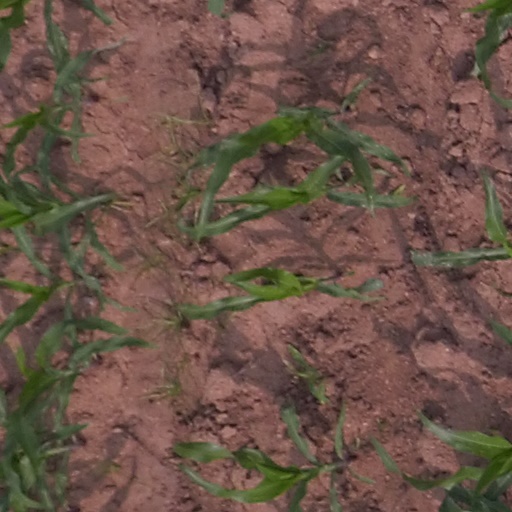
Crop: maize; corn